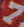
Number: 7